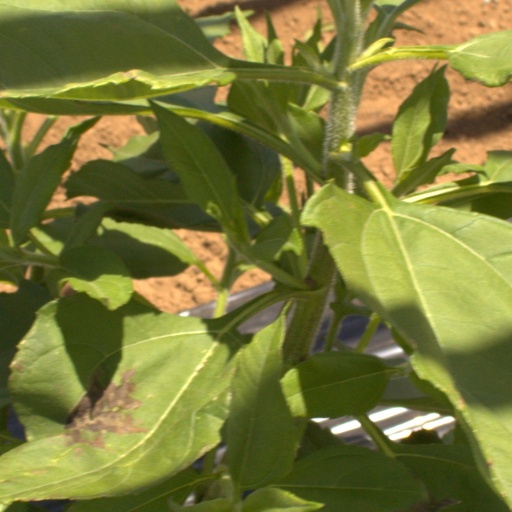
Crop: Jerusalem artichoke